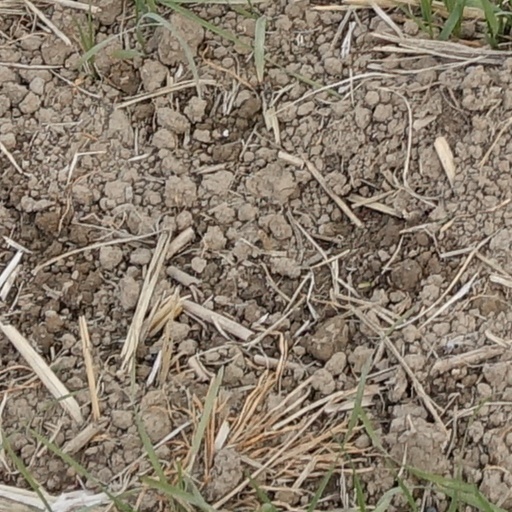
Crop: wheat